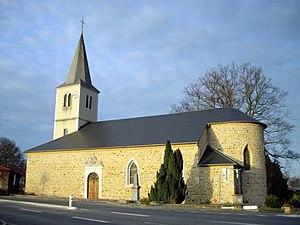
Pinas est une commune française située dans le département des Hautes-Pyrénées, en région Occitanie.